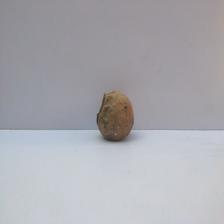
Size: Spoiled